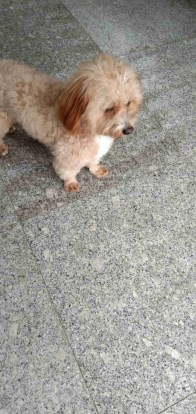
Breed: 7449-n000128-teddy